Carbide Factory, Bydgoszcz

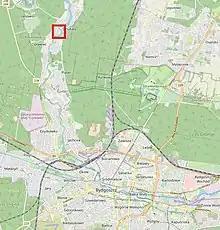
Smukala site in the vicinity of Bydgoszcz

After arriving at the camp, the prisoners were selected: those capable of working, aged 14 to 60, were taken to forced labor, the sick, the elderly and women with children were detained in the camp. The prisoners lived in three unheated factory warehouses, in a brick shed and in a barn together with the cattle. They slept on a concrete floor. Babies were given a cup of skim milk once a week.